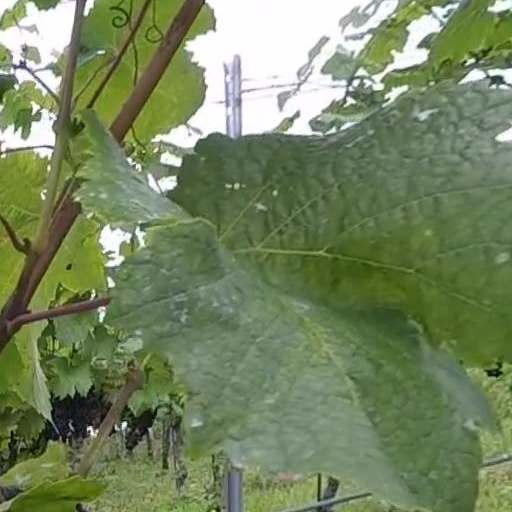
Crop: grape